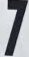
Number: 7